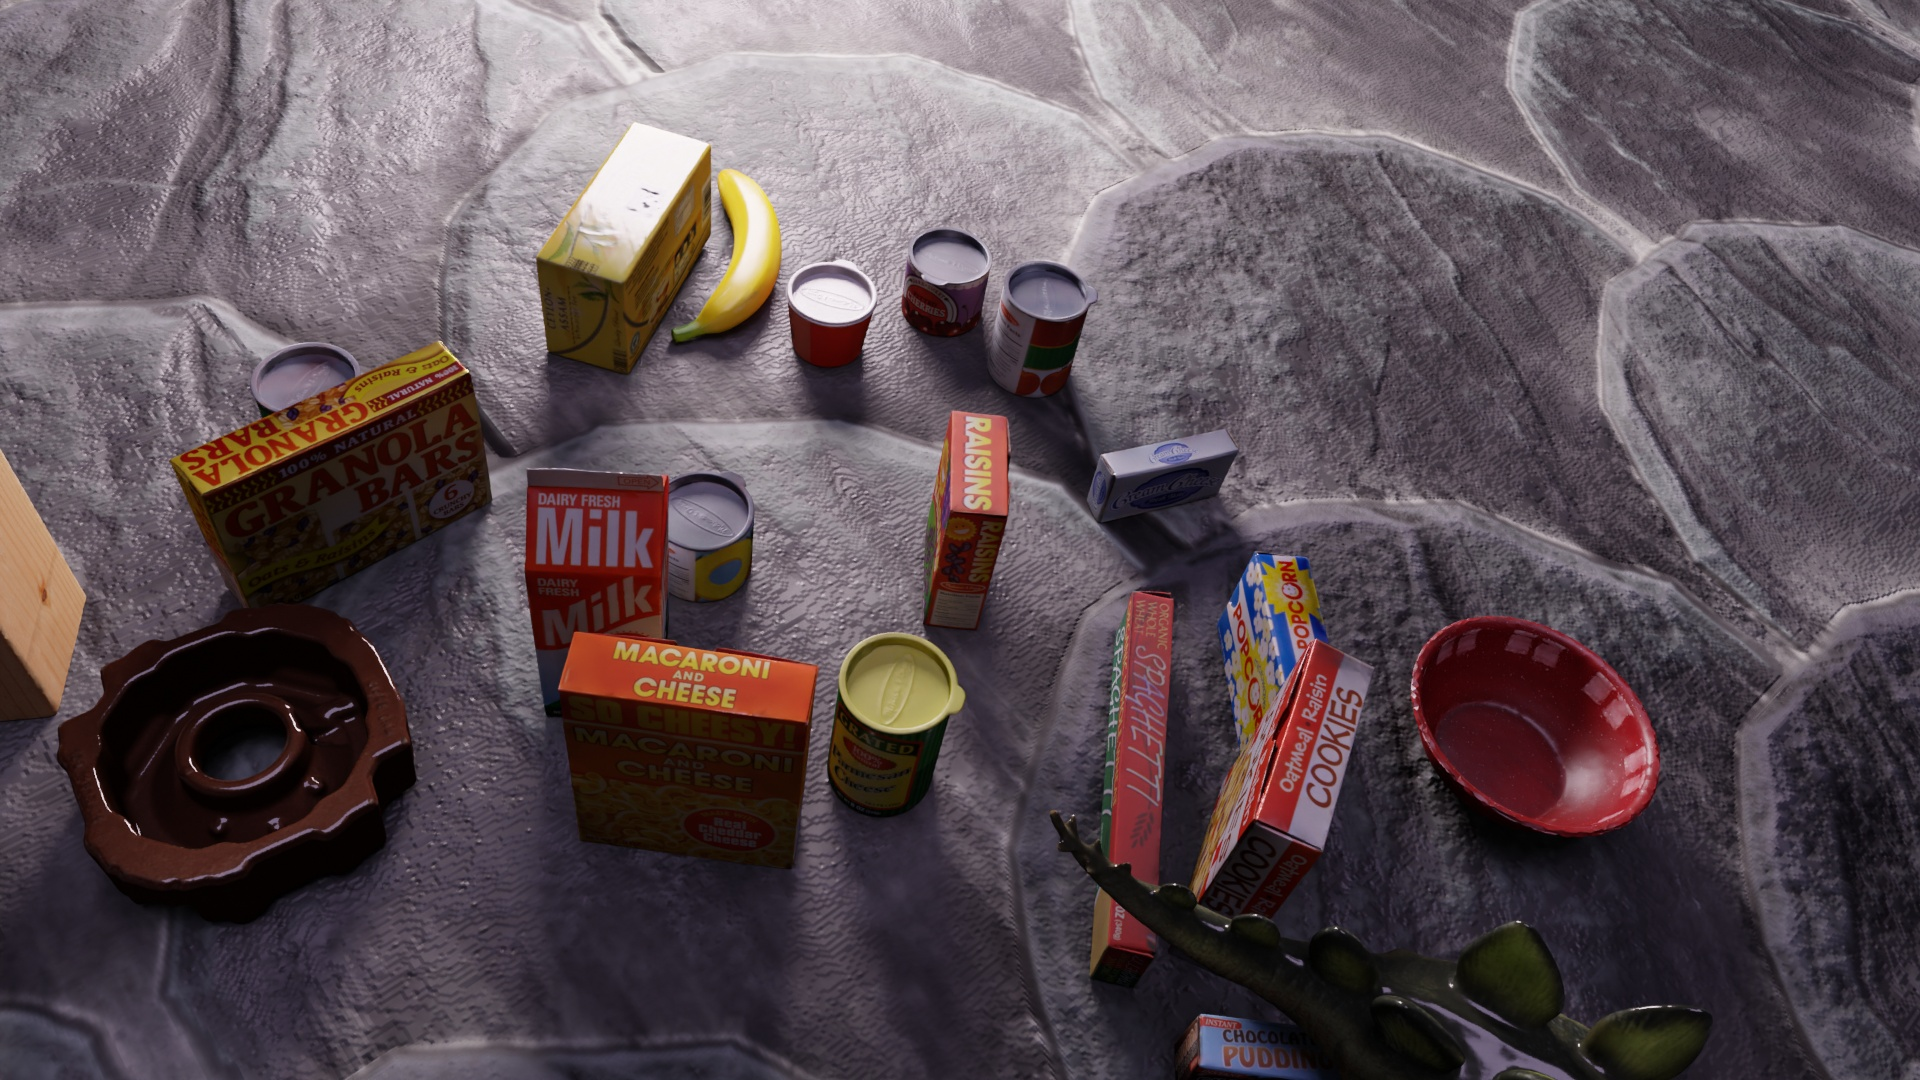
Question:
What are the eight normalized (x, y) image coordinates between 0 and 1 of the cuboid corners for the can of pineapple slices with its vibrant label? Your answer should be a list of normalized (x, y) image coordinates between 0 and 1 with bottom face first then top face, all counter-clockwise.
Answer: [(0.356771, 0.573148), (0.403646, 0.52963), (0.376042, 0.469444), (0.329167, 0.509259), (0.35625, 0.524074), (0.405729, 0.480556), (0.376563, 0.418519), (0.327083, 0.458333)]